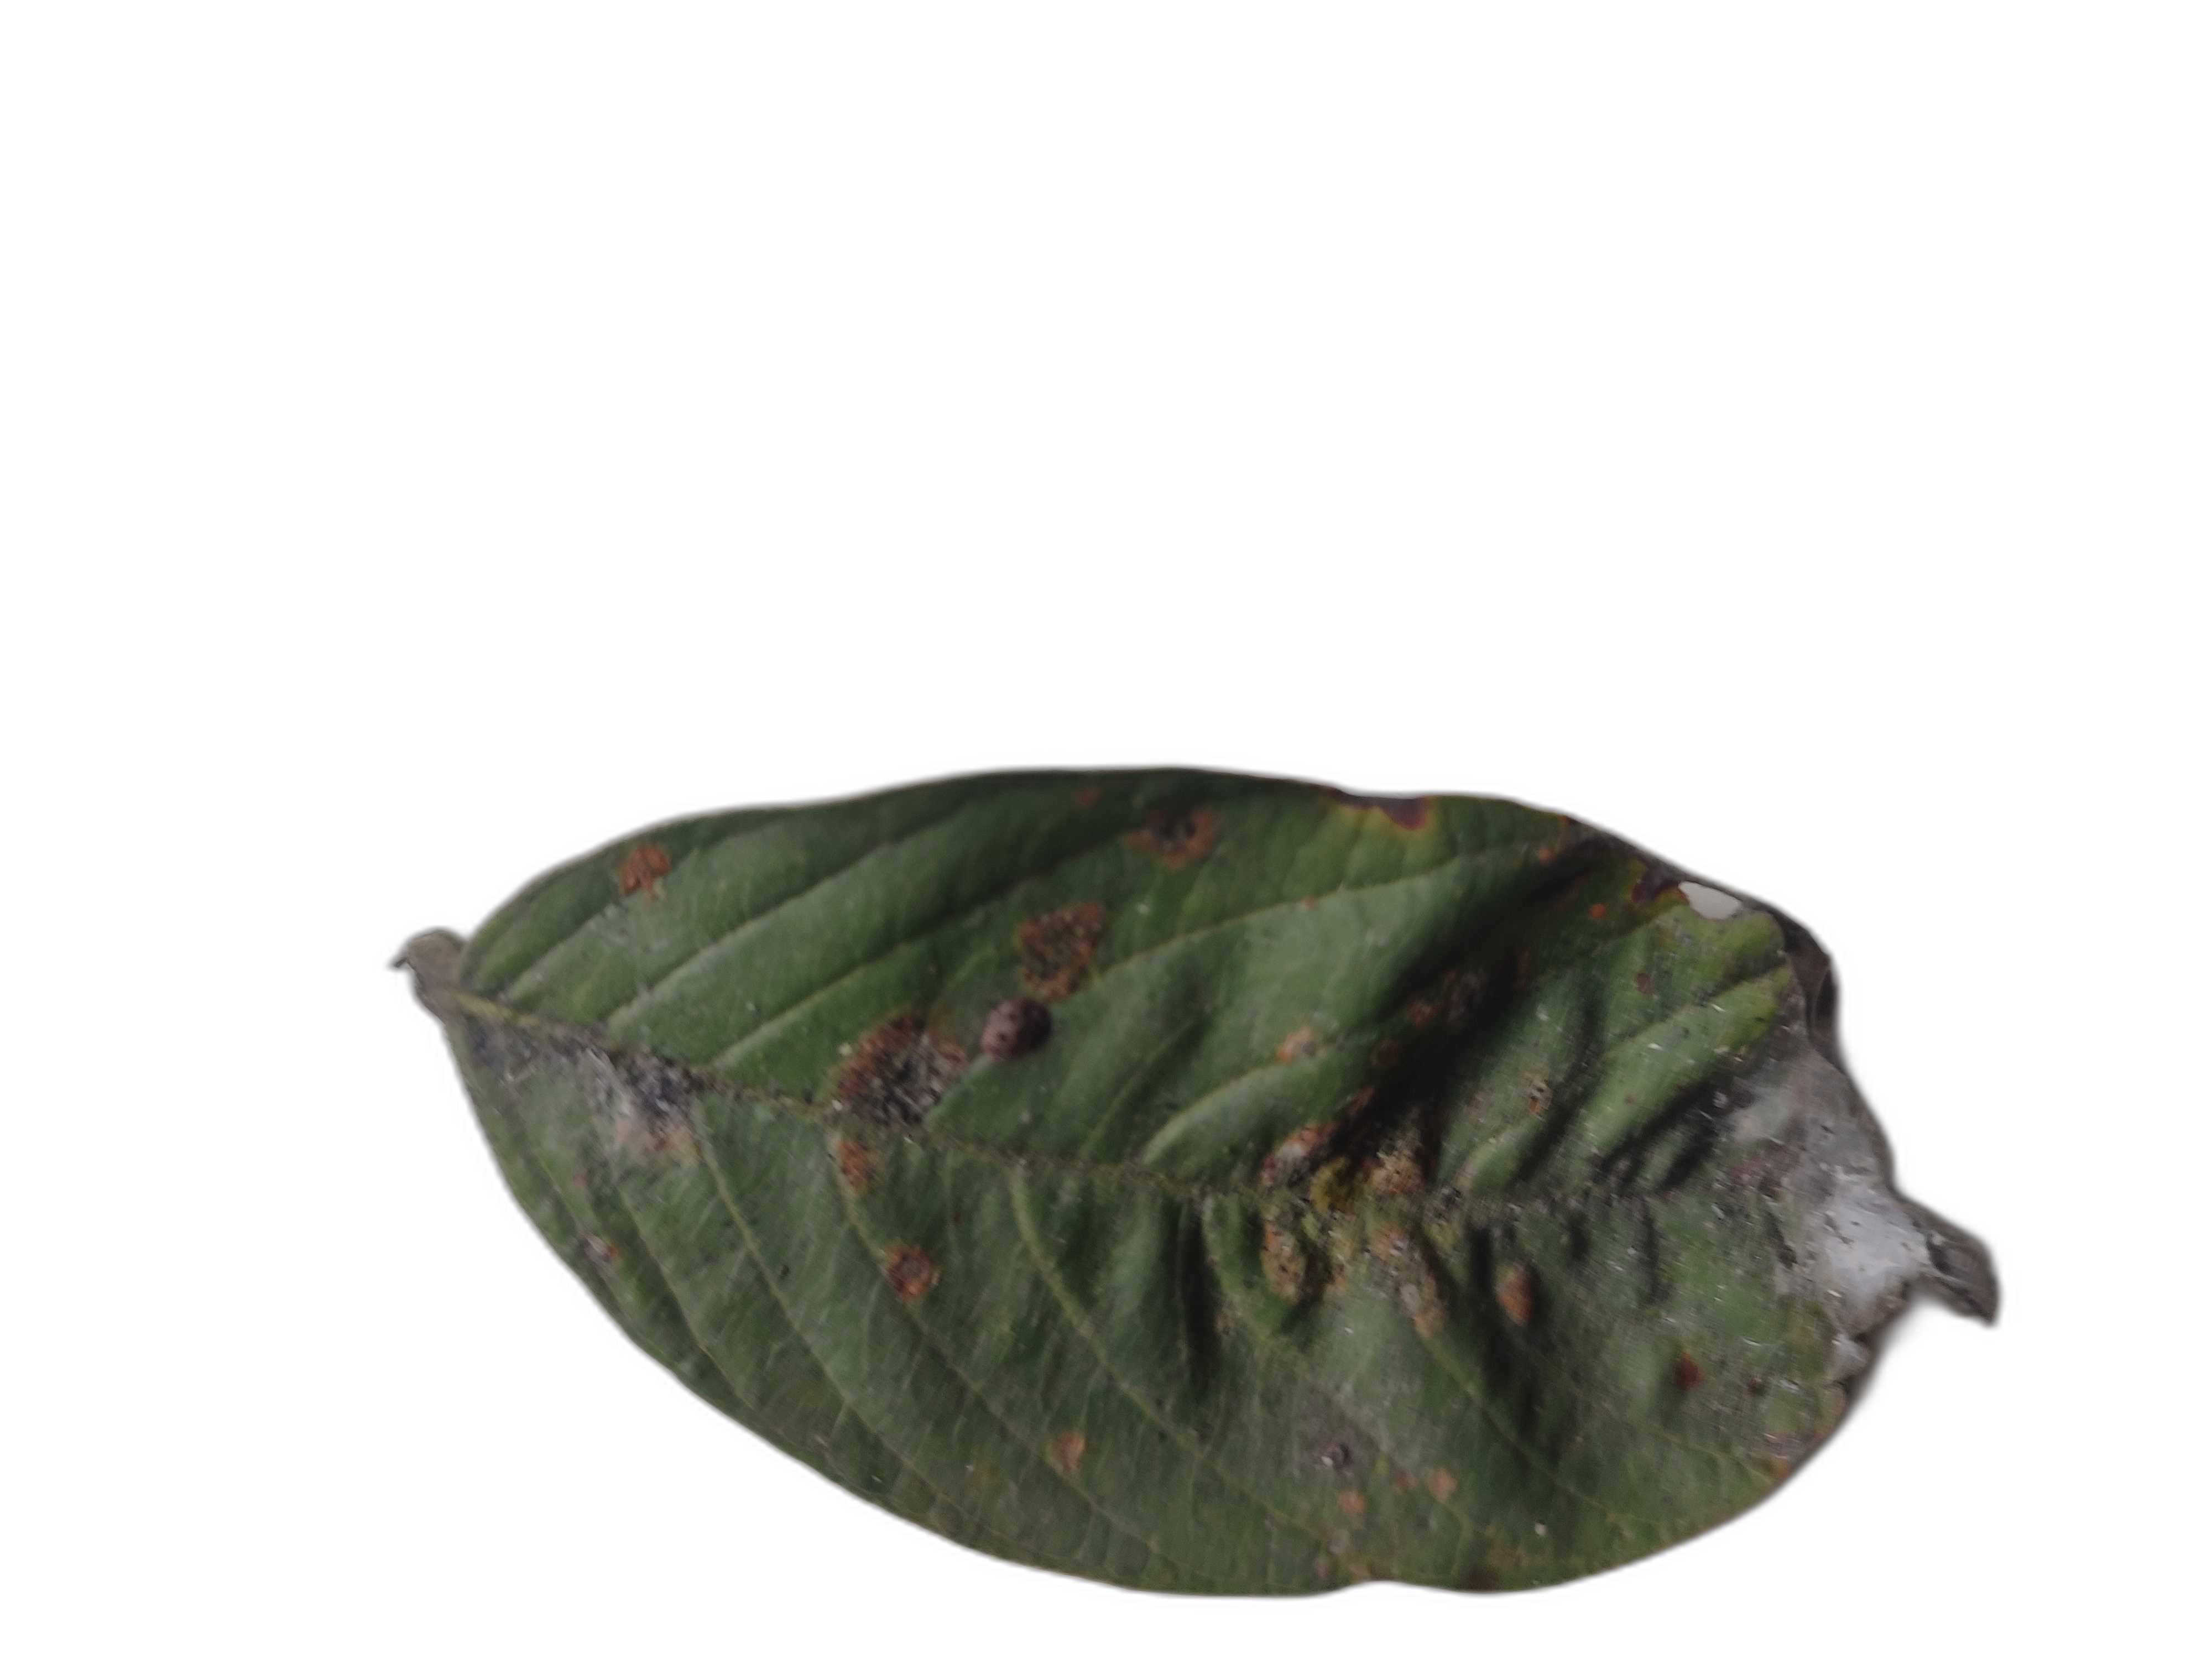
Plant part: leaf
Disease: Anthracnose